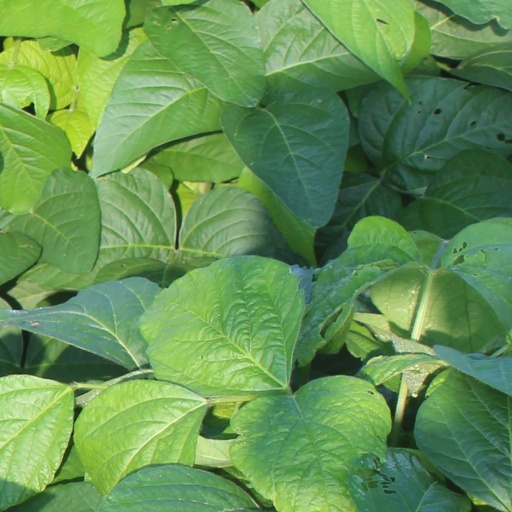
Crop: soybean